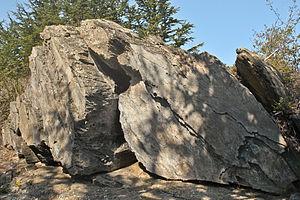
Rocher gravé de Fornols This building is indexed in the Base Mérimée, a database of architectural heritage maintained by the French Ministry of Culture,
Le rocher gravé de Fornols, sur la commune de Campôme, dans le département français des Pyrénées-Orientales, comporte un ensemble de gravures rupestres datant de la fin du Paléolithique supérieur. Il s'agit du seul témoignage connu d'art paléolithique de plein air sur le territoire français, et l'un des rares en Europe avec les œuvres de Foz Côa et Siega Verde.
Cet article recense les monuments historiques des Pyrénées-Orientales, en France.